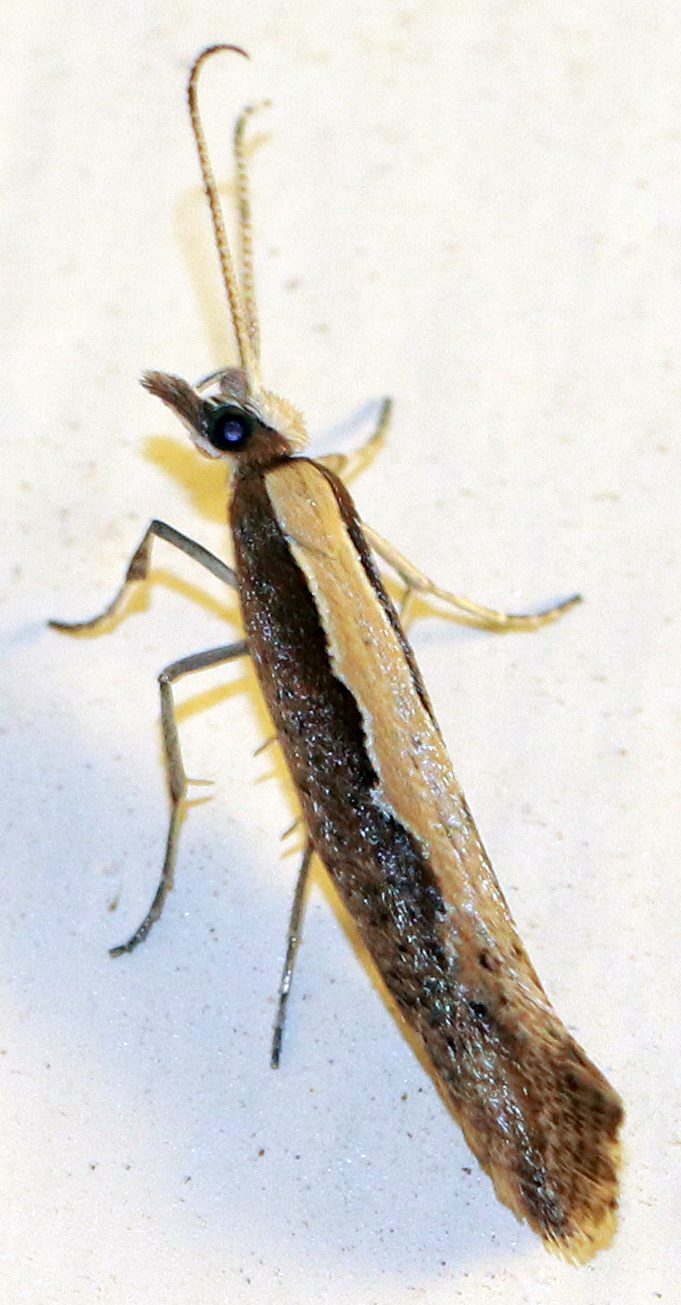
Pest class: diamondback_moth